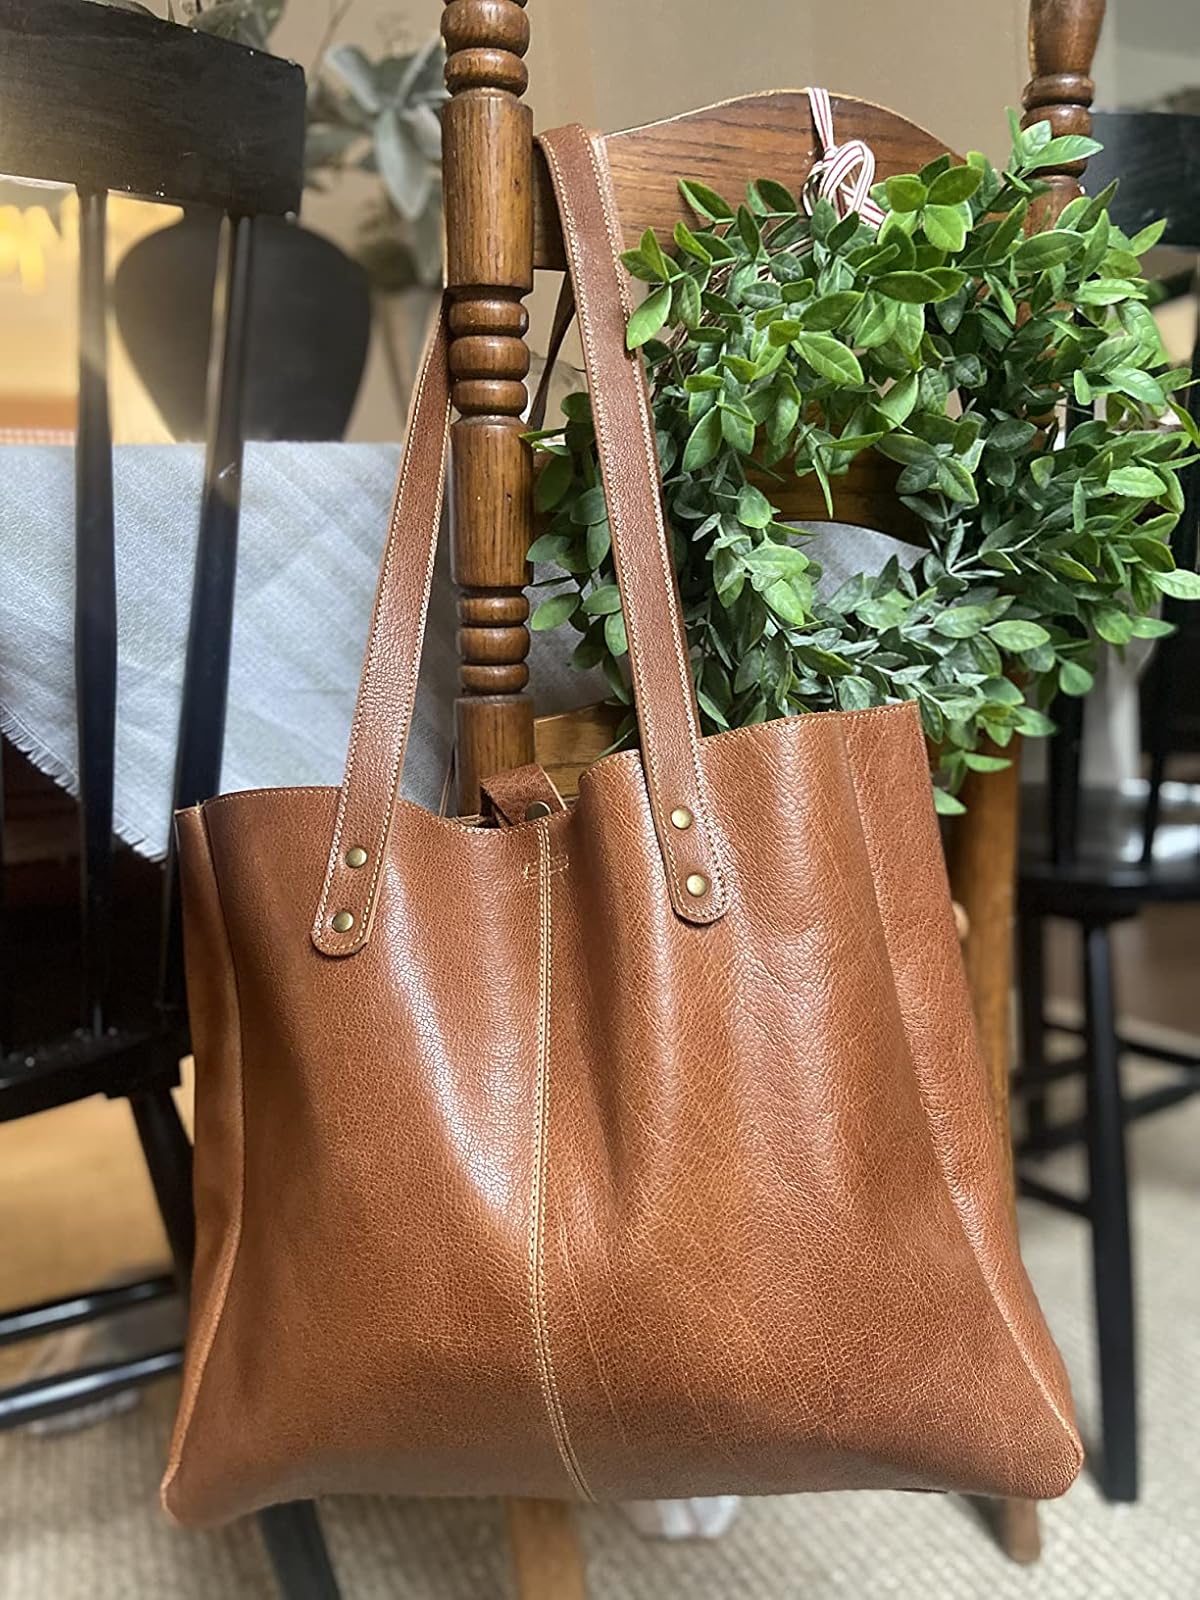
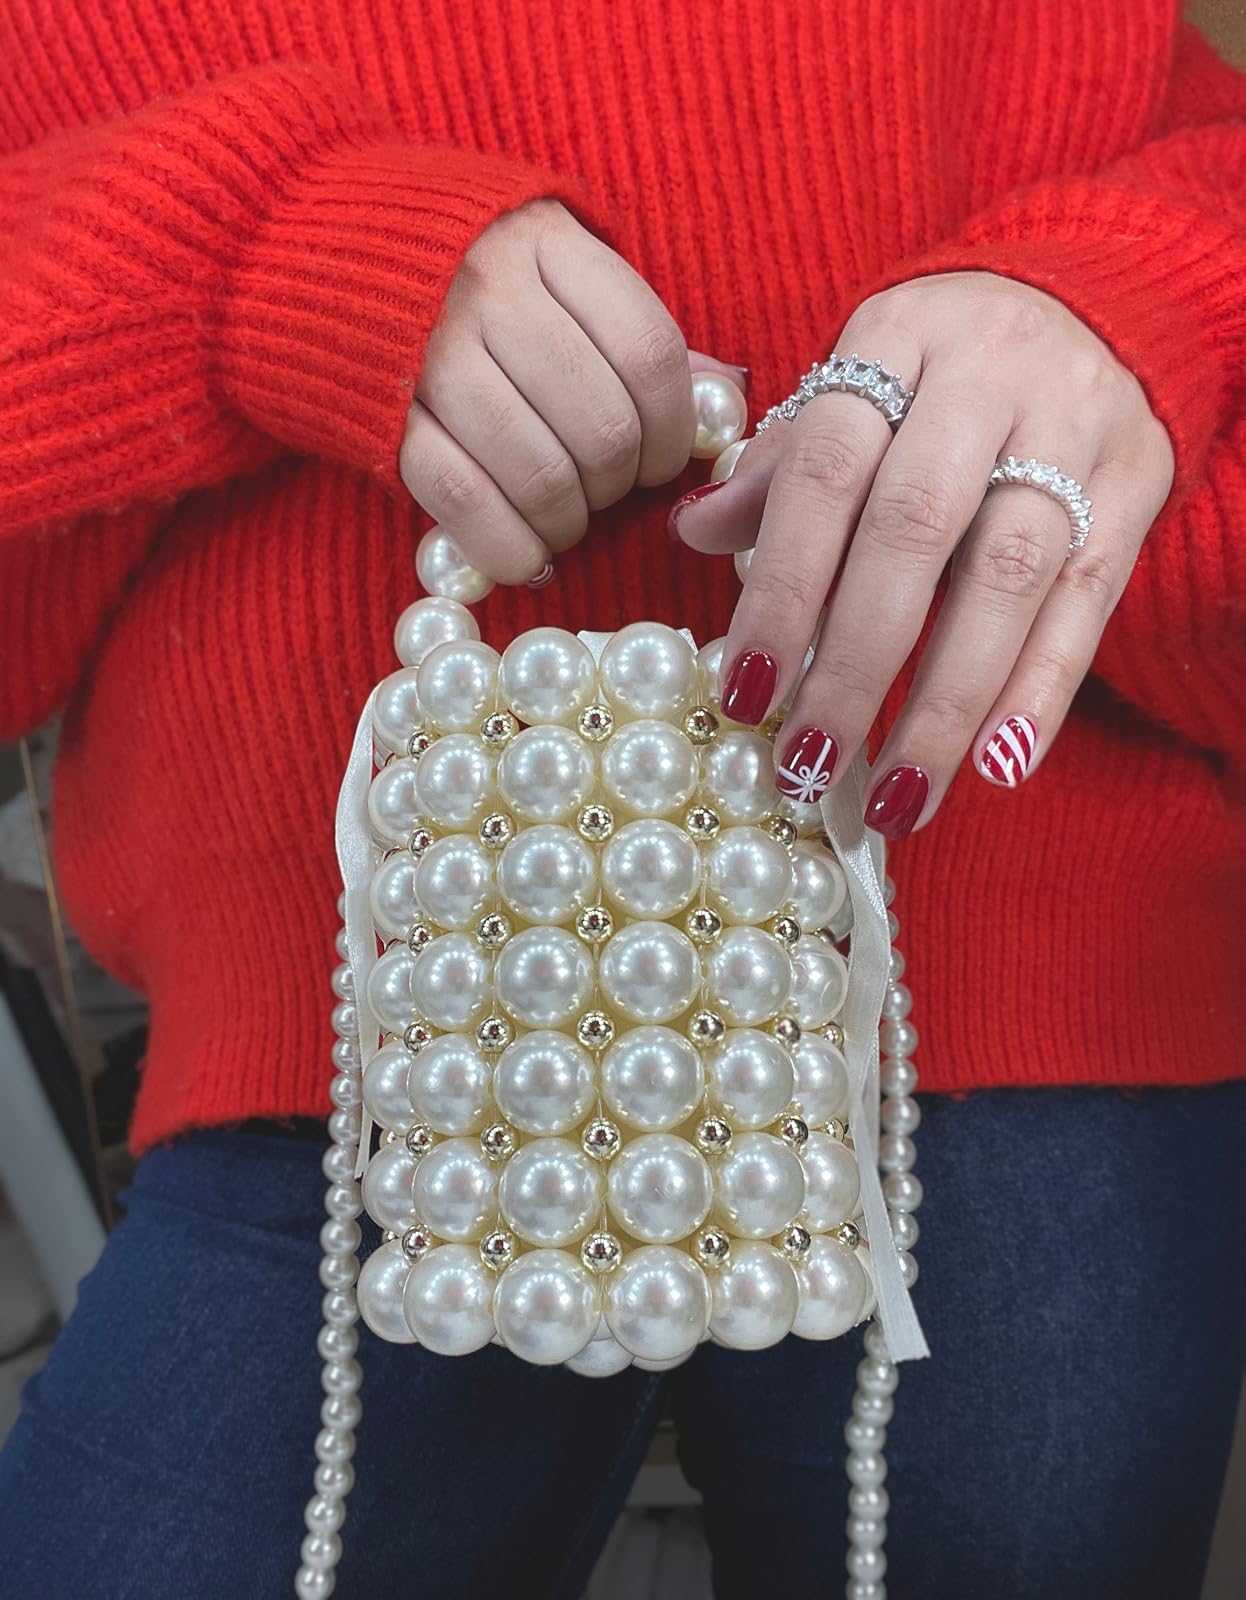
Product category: accessories_handbag
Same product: no